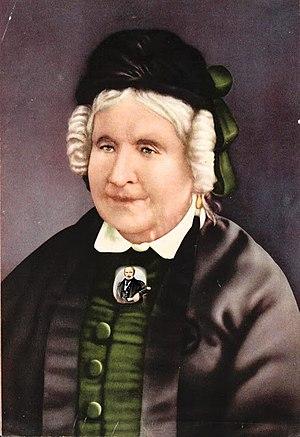
Portrait d'Amélie Gabrielle Boudet, Mrs. Allan Kardek, réalisé vers 1860. Domaine public.